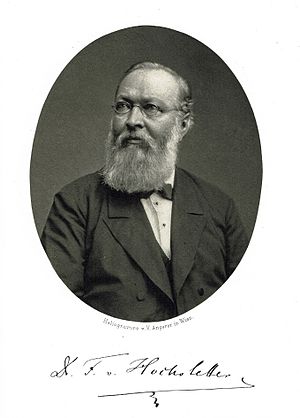
Ferdinand von Hochstetter
Christian Gottlob Ferdinand Ritter von Hochstetter, var en tysk-østrigsk geolog og naturforsker.